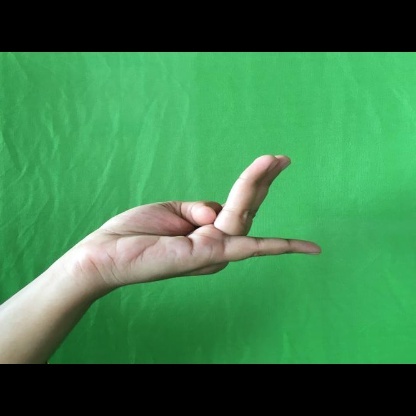
Mudra: Chaturam